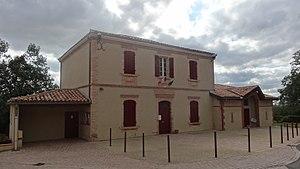
Mairie de Montiron.
Montiron est une commune française située dans le département du Gers en région Occitanie.